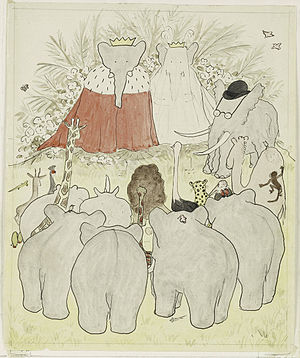
Babar
Babar er en fiktiv elefant, der første gang optrådte i den franske børnebog L'Histoire de Babar af Jean de Brunhoff i 1931. Historien er baseret på en fortælling, som Brunhoffs kone fortalte til deres børn. Den handler om en ung elefant ved navn Babar, der forlader junglen for at besøge storbyen, hvorefter han tager civilisationens fordele tilbage til sine elefant-venner.